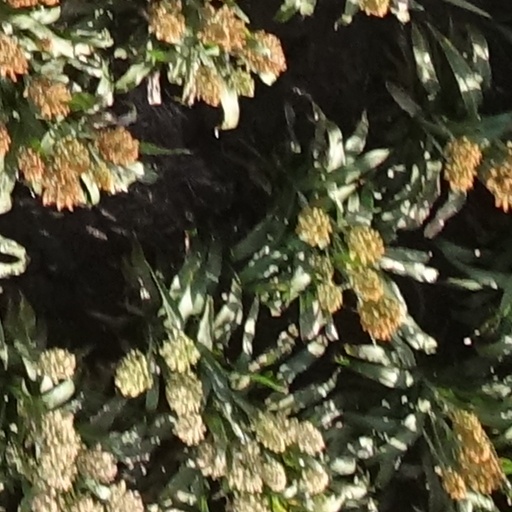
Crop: sorghum